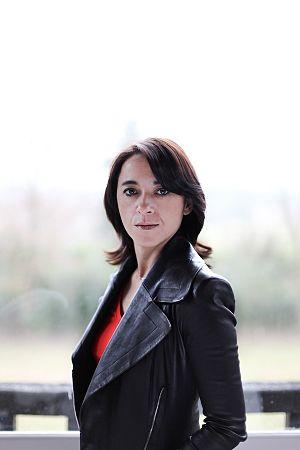
Portrait d'Emmanuelle Vo-Dinh
Emmanuelle Vo-Dinh est une danseuse et chorégraphe française de danse contemporaine.